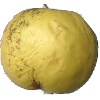
Label: Apple Golden 1